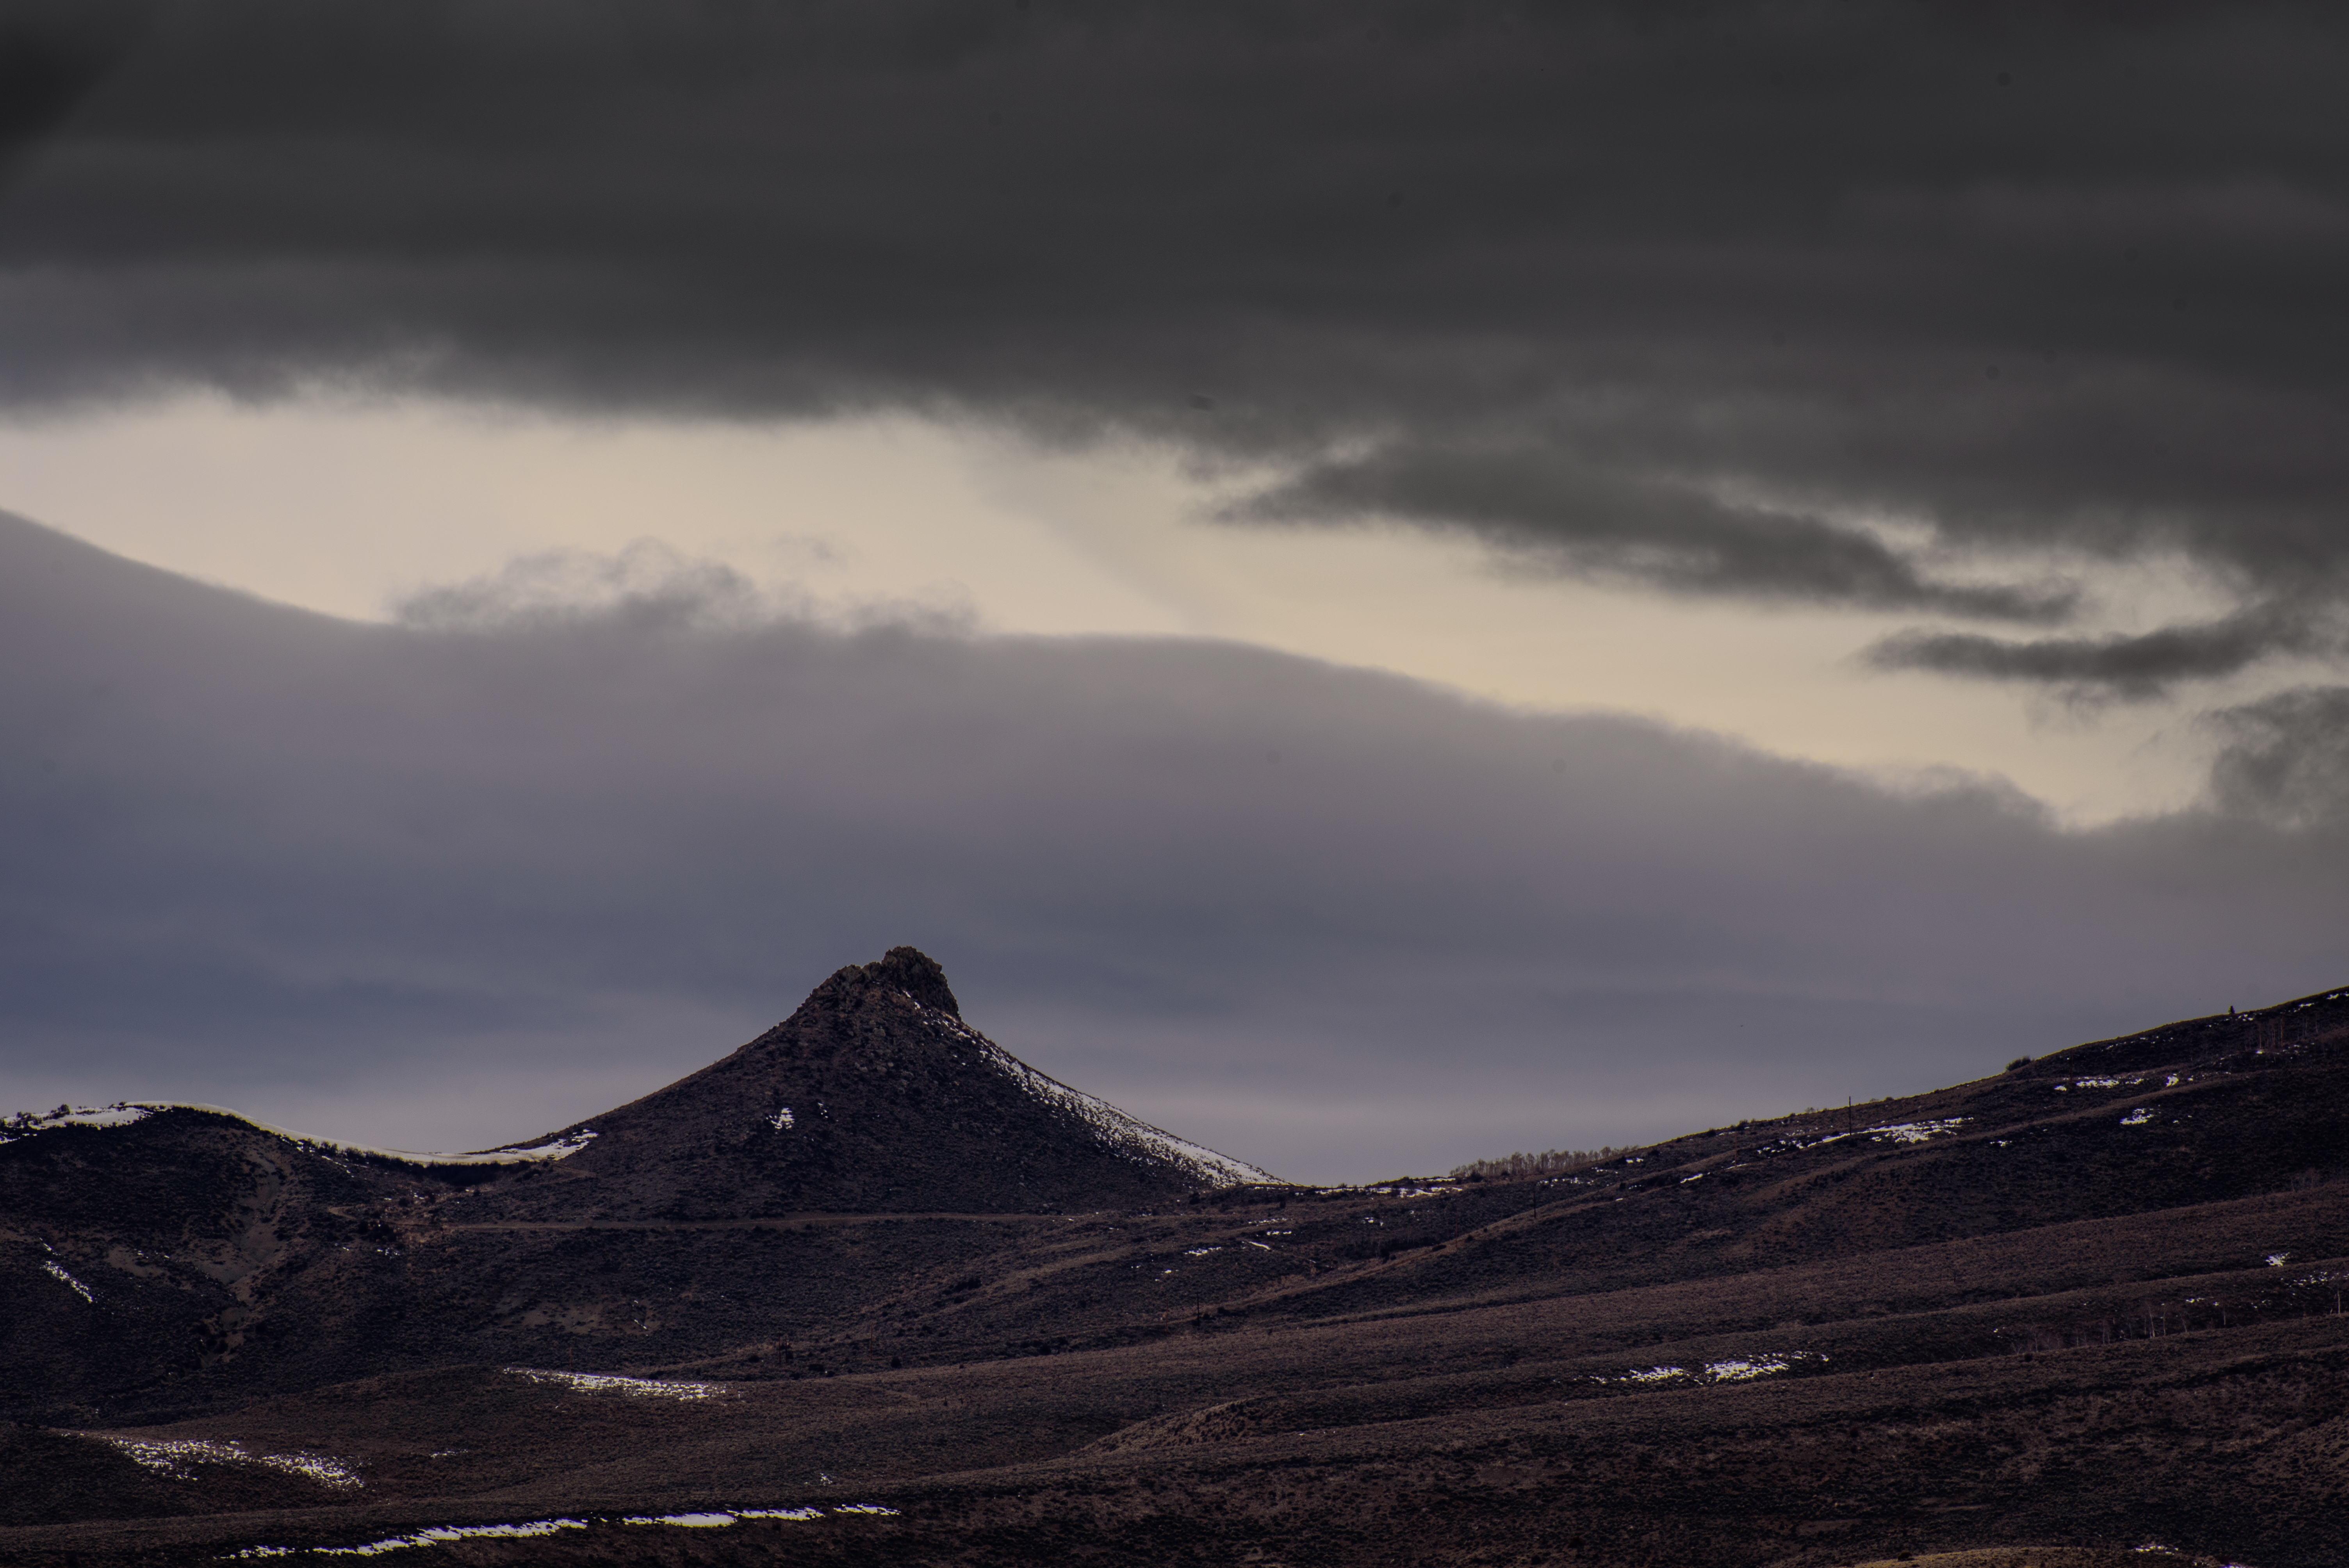
landscape, nature, horizon, mountain, snow, cloud, sky, sunrise, sunset, morning, hill, dawn, peak, dusk, evening, weather, darkness, plateau, loch, landform, meteorological phenomenon, geographical feature, atmospheric phenomenon, mountainous landforms